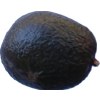
Label: black_avocado